Chandramauleshwara Temple, Unkal

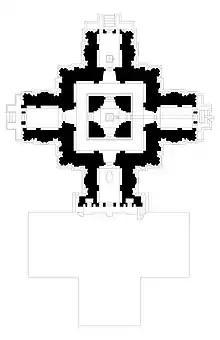
Floor plan

The Chandramauleshwara Temple is located in Unkal, Hubli City east of the Unkal lake (NH 67, Old NH4). Unkal was historically named as "Unukal" and "Unukallu", is within the Hubli-Dharwad municipality.